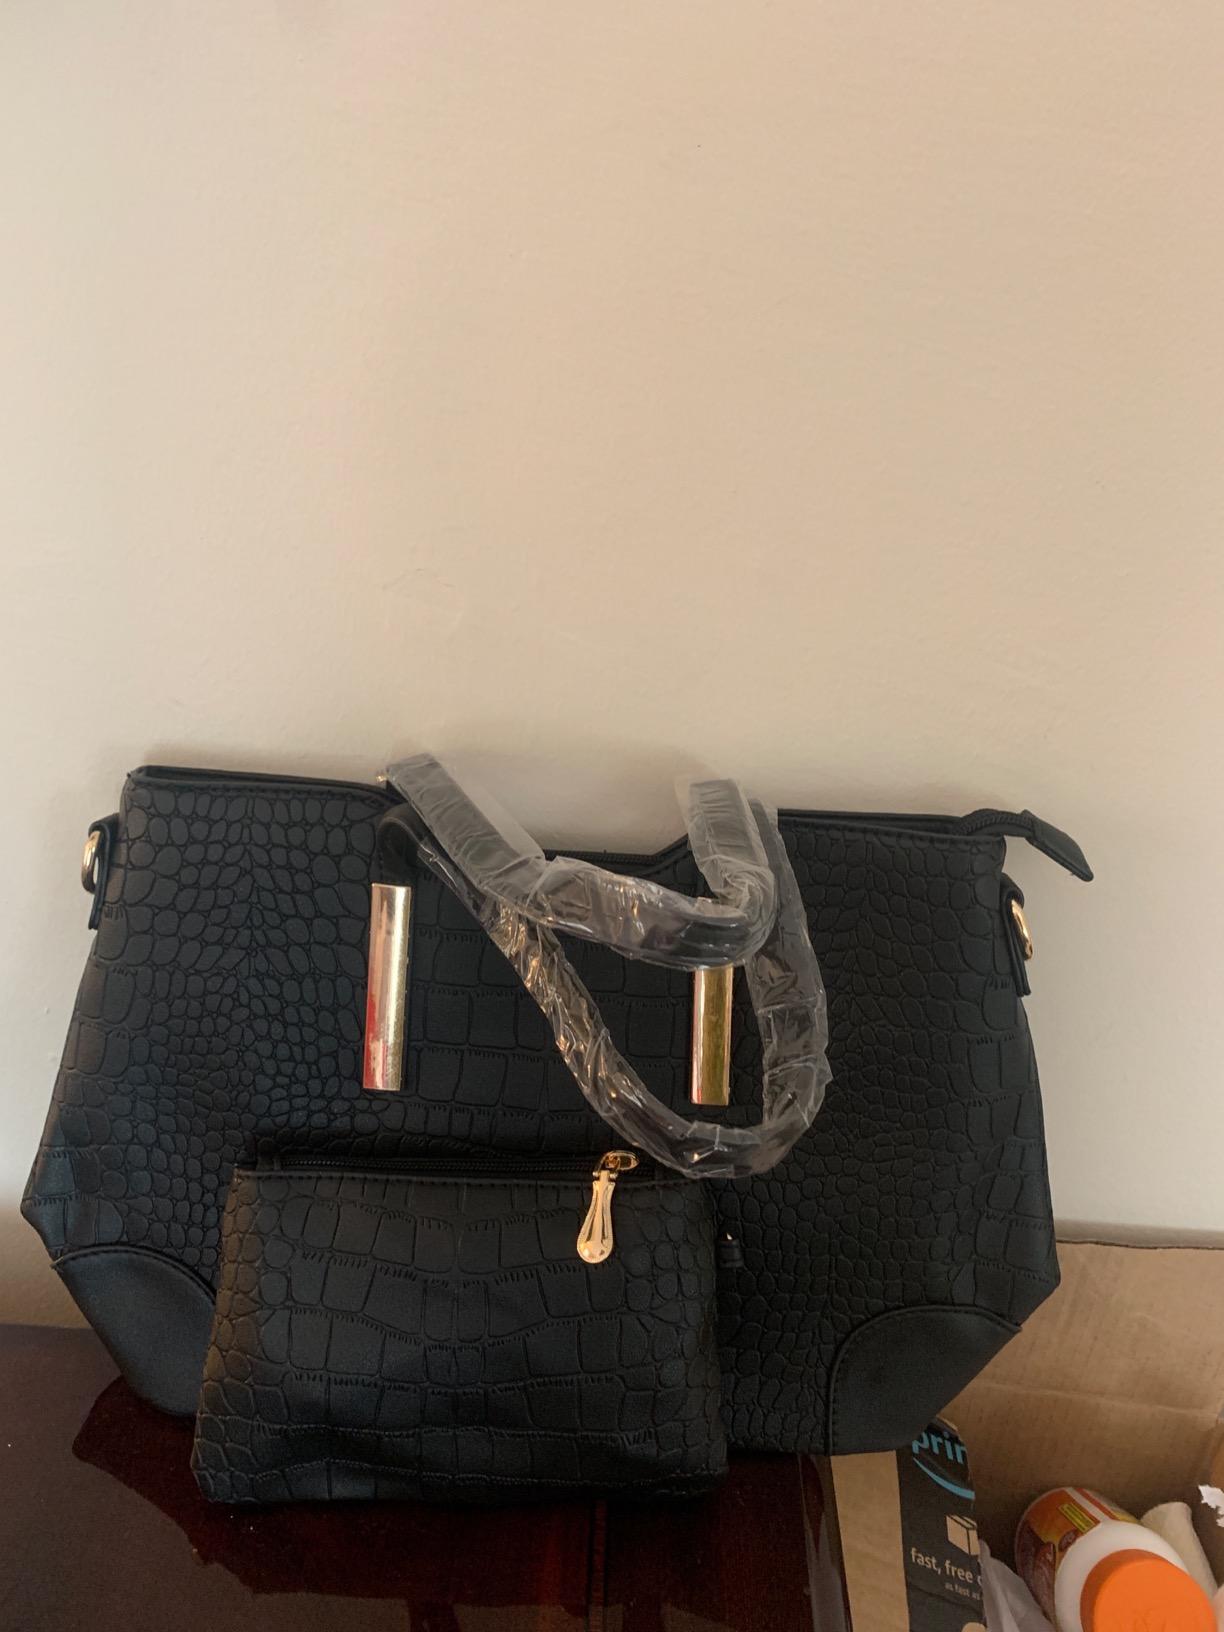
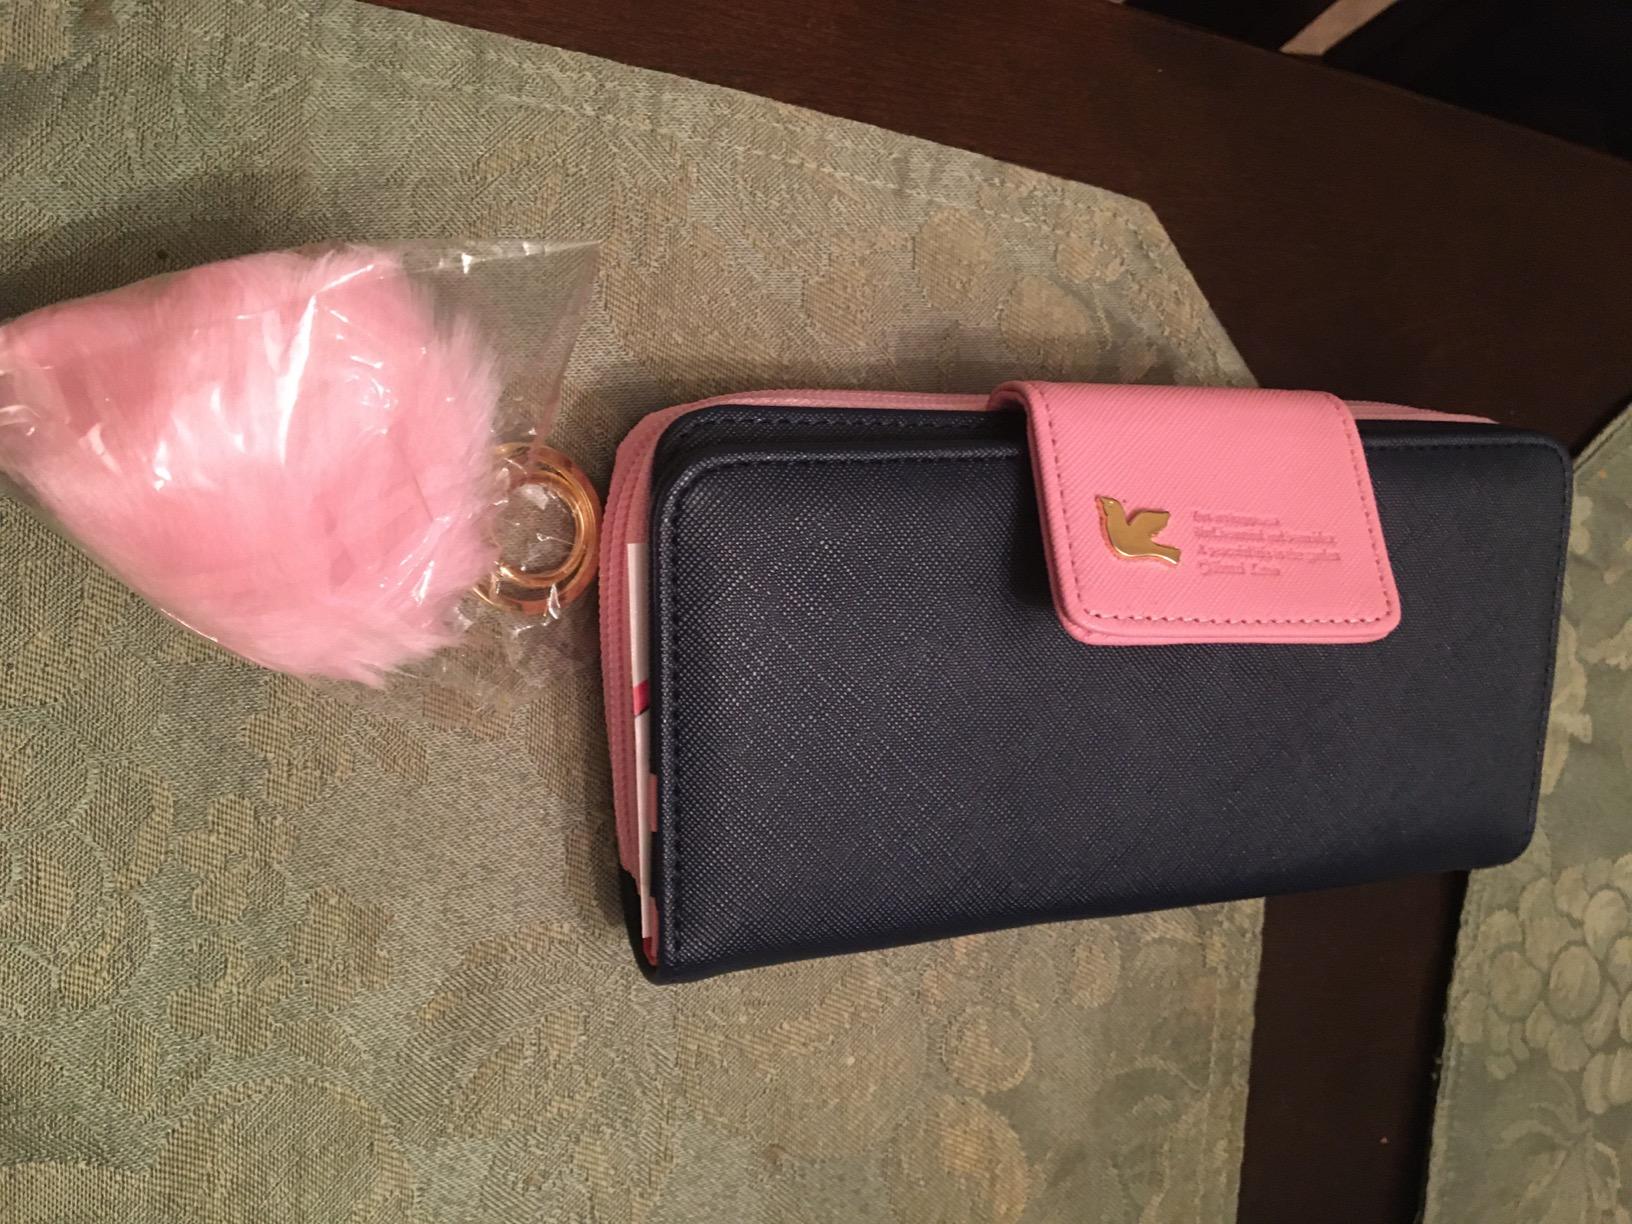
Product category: accessories_handbag
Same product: no